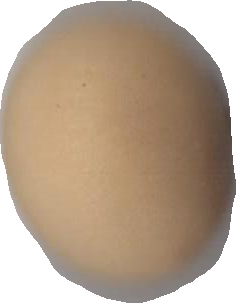
Variety: Grobogan